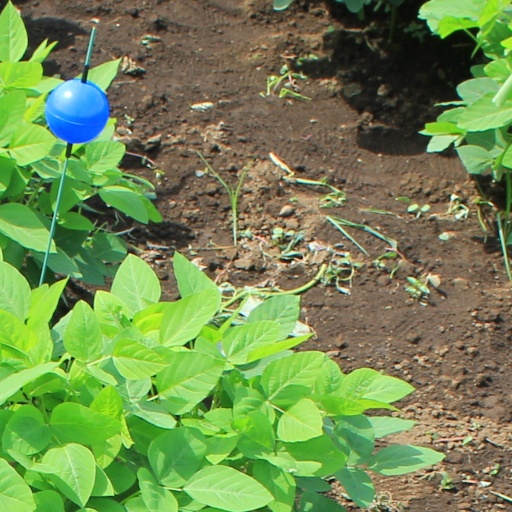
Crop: soybean